USS Bismarck Sea

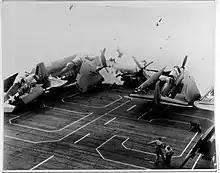
An FM2 (N-27) either missed or broke an arresting hook and crashed into planes parked on the bow, 19 December 1944

"Bismarck Sea" was a "Casablanca"-class escort carrier, the most numerous type of aircraft carriers ever built, and designed specifically to be mass-produced using prefabricated sections, in order to replace heavy early war losses. Standardized with her sister ships, she was long overall, had a beam of , and a draft of . She displaced standard, with a full load. She had a long hangar deck, a long flight deck. She was powered with two Uniflow reciprocating steam engines, which provided a force of , driving two shafts, enabling her to make . The ship had a cruising range of , assuming that she traveled at a constant speed of . Her compact size necessitated the installment of an aircraft catapult at her bow end, and there were two aircraft elevators to facilitate movement of aircraft between the flight and hangar deck: one on the fore, another on the aft.